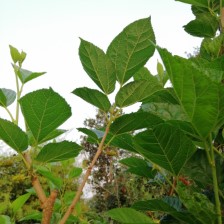
Variety: BlackAustralia